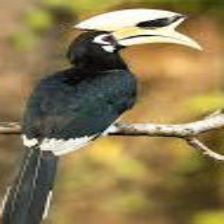
Species: AFRICAN PIED HORNBILL
Scientific name: TOCKUS FASCIATUS
ImageNet parent category: hornbill